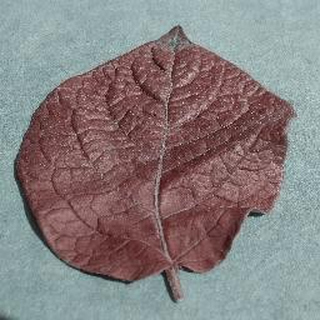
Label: healthy_potato